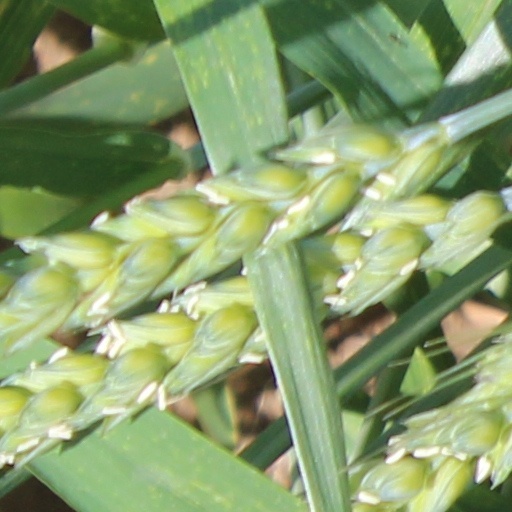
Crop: wheat